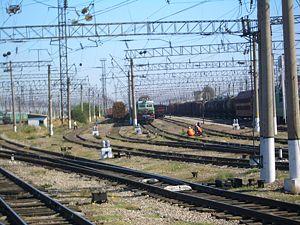
La voie ferrée Turkestan-Sibérie ou Turksib est une ligne de chemin de fer reliant l'Asie centrale à la Sibérie. Ligne intérieure de l'Union soviétique, cette voie ferrée traverse aujourd'hui trois États : l'Ouzbékistan, le Kazakhstan et la Russie. Un embranchement permet également de rejoindre Bichkek, la capitale du Kirghizstan.
Le transport ferroviaire en Kazakhstan repose sur un réseau ferroviaire de plus de 13 000 km, exploité par la Société nationale des chemins de fer du Kazakhstan. Héritage de l'URSS, il a souffert d'un manque d'investissements après l'indépendance. Mais ceux-ci se sont accrus fortement, et il est maintenant en cours de modernisation.
La gare de Chou est une gare ferroviaire du Kazakhstan située à proximité du centre de la ville de Chou dans la province de l'Oblys de Djamboul.